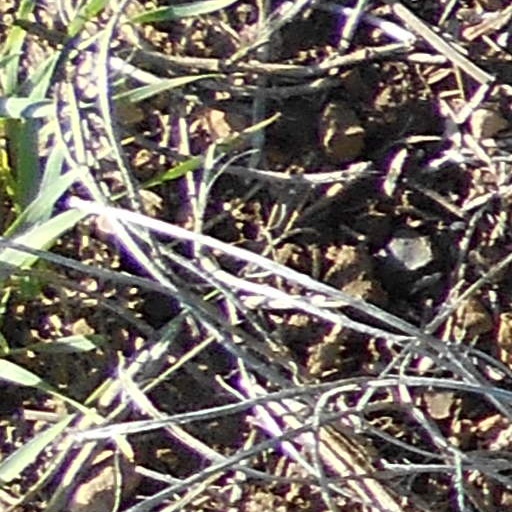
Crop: wheat